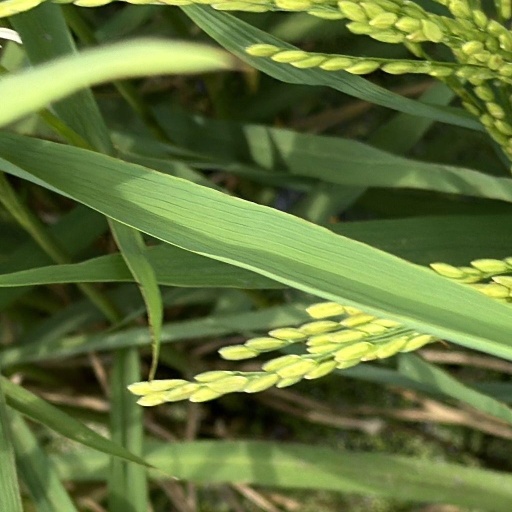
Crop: rice